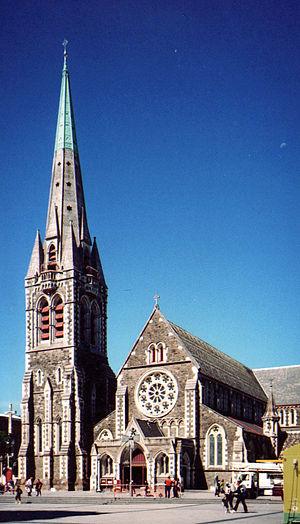
Sir George Gilbert Scott, est un architecte anglais. Il fut l'un des architectes les plus prolifiques qu'a produit le Royaume-Uni ayant construit, rénové ou agrandi pas moins de 800 édifices principalement religieux.